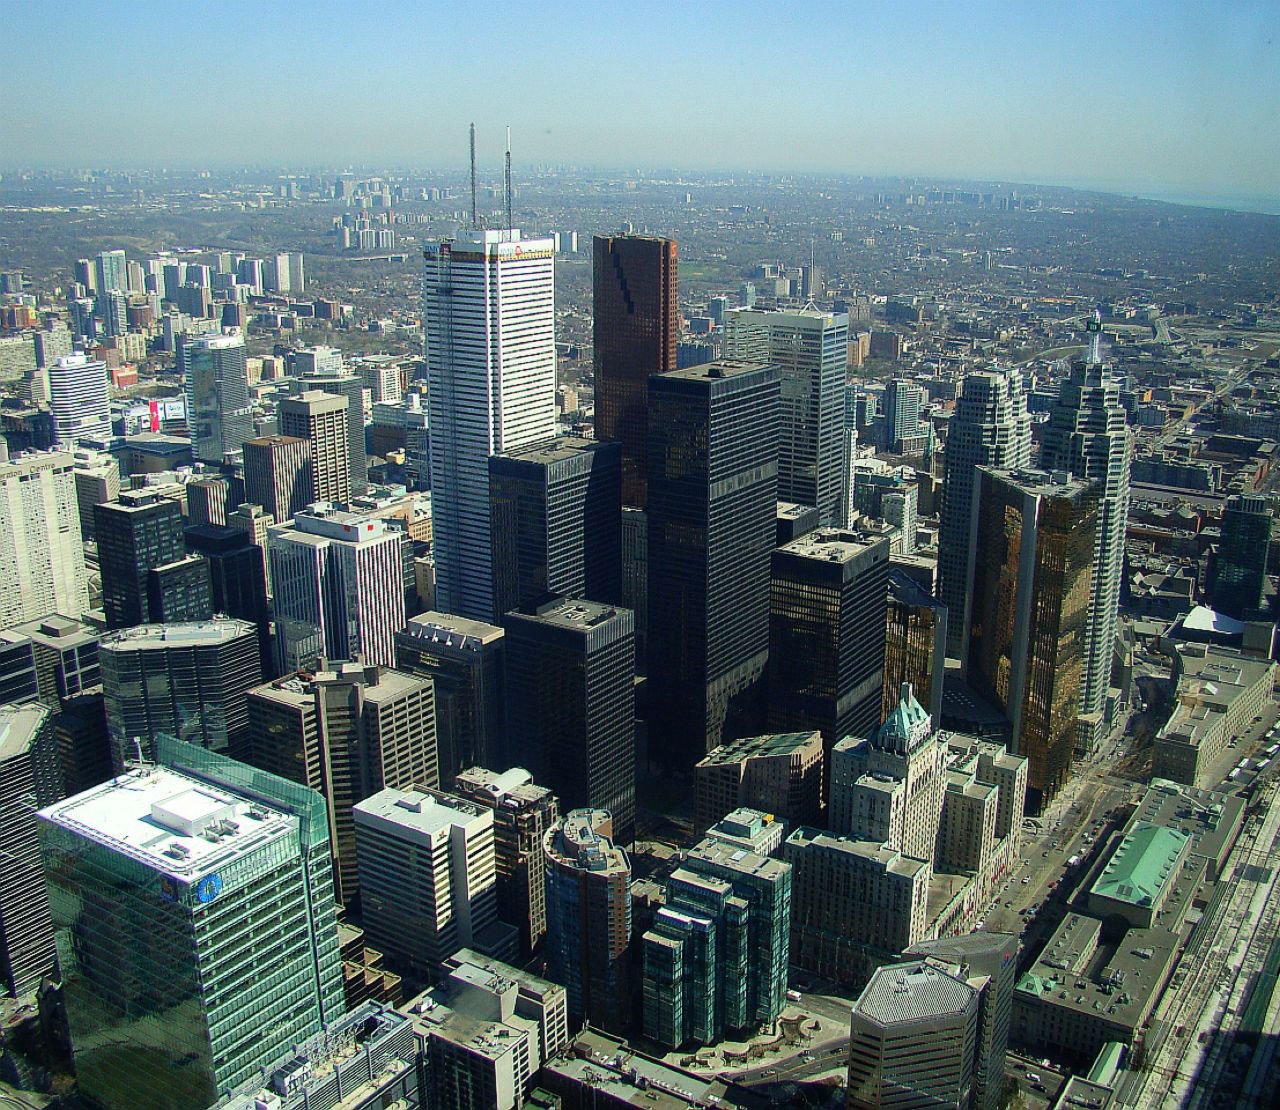
horizon, architecture, skyline, view, building, city, skyscraper, urban, cityscape, downtown, tower, landmark, tower block, towers, metropolis, neighbourhood, bird's eye view, aerial photography, urban area, residential area, geographical feature, human settlement, atmosphere of earth, metropolitan area